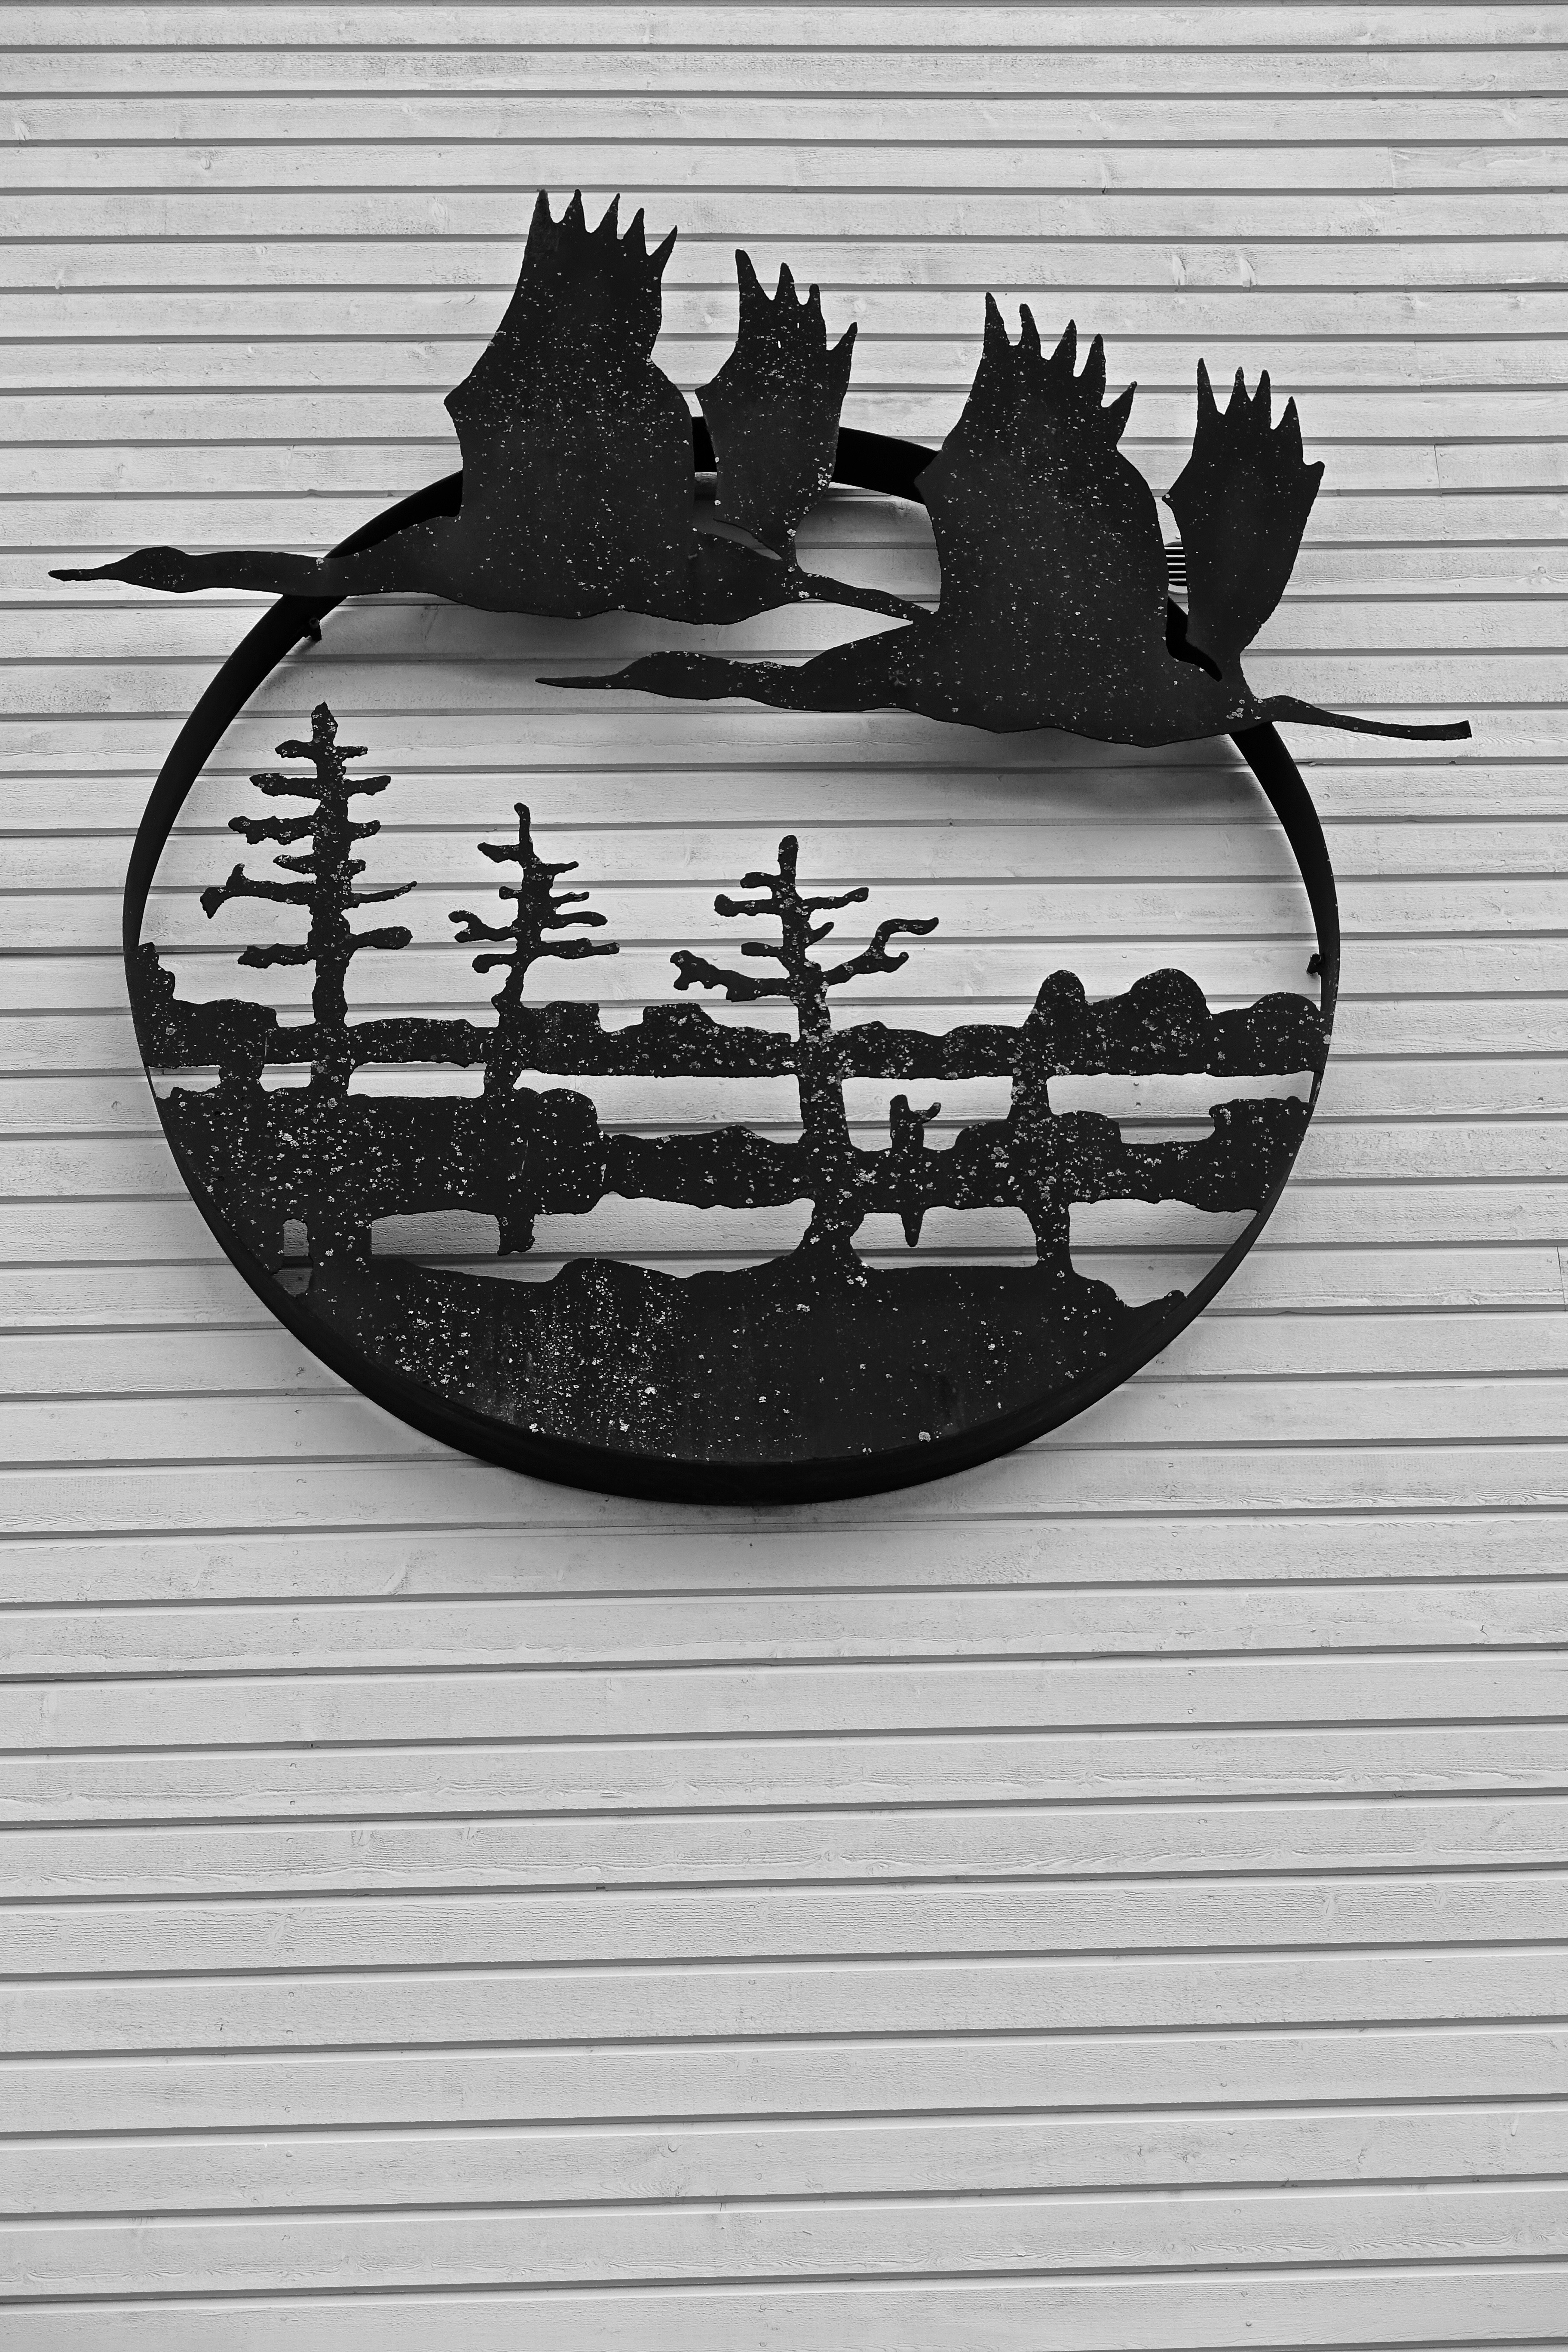
abstract, black and white, white, decoration, vehicle, artistic, metal, black, monochrome, sculpture, art, sketch, creativity, illustration, monochrome photography